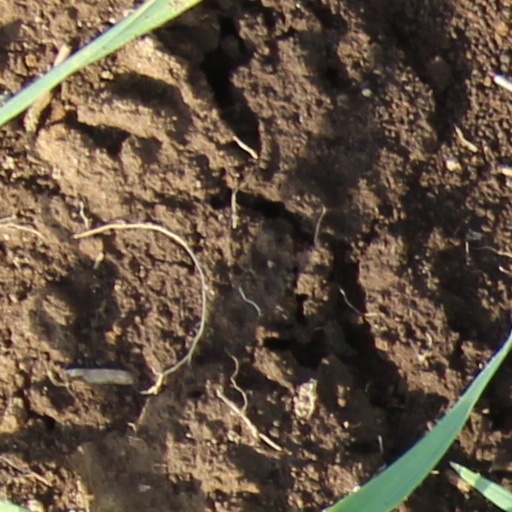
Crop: wheat